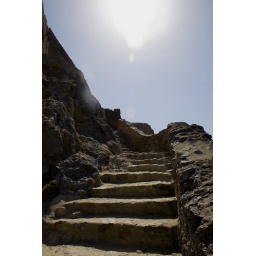
castle on top of a huge mountain in the pryanise